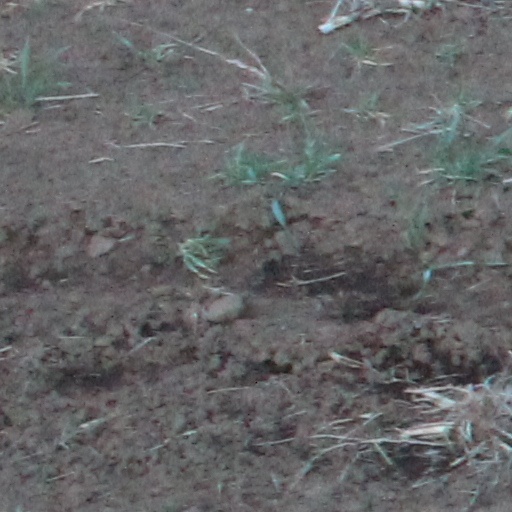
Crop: wheat